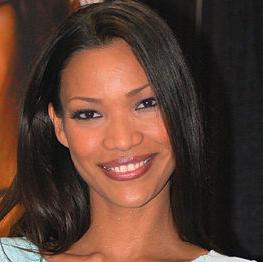
Age: 26